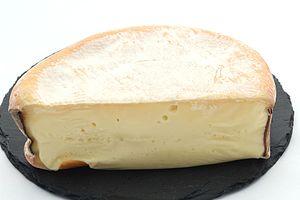
Vacherin Mont d'OR - Fromage suisse à pâte molle, gras, à base de lait de vache pasteurisé.
Les appellations d'origines mont d'Or et Vacherin Mont-d'Or désignent deux fromages au lait de vache à pâte molle à croûte lavée élaborés dans une zone située au cœur du massif du Jura. Le fromage produit en France, dans une partie du département du Doubs, est appelé « mont d'Or » ou « vacherin du Haut-Doubs », tandis que celui produit en Suisse dans le canton de Vaud est appelé « Vacherin Mont-d'Or » ou simplement « Vacherin ». Bien que les deux fromages soient très similaires, il existe quelques différences, les plus importantes étant d'une part l'utilisation exclusive de lait cru en France et, depuis 2003, de lait thermisé en Suisse et d'autre part un affinage obligatoirement sur planche d’épicéa, de 17 à 25 jours en Suisse pour 12 jours en France.